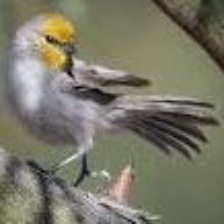
Species: VERDIN
Scientific name: AURIPARUS FLAVICEPS